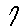
Label: 7